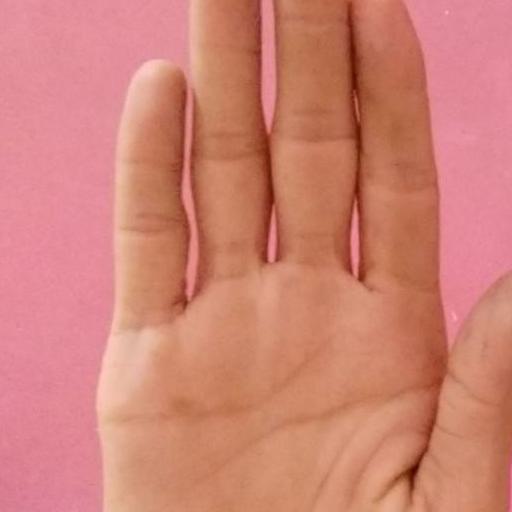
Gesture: stop